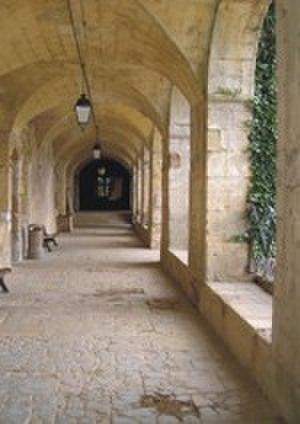
Voute du Château de Fumel
Le château de Fumel est situé dans la commune de Fumel, dans le département français de Lot-et-Garonne, en région Nouvelle-Aquitaine.
Fumel est une commune du Sud-Ouest de la France située dans le département de Lot-et-Garonne, en région Nouvelle-Aquitaine.